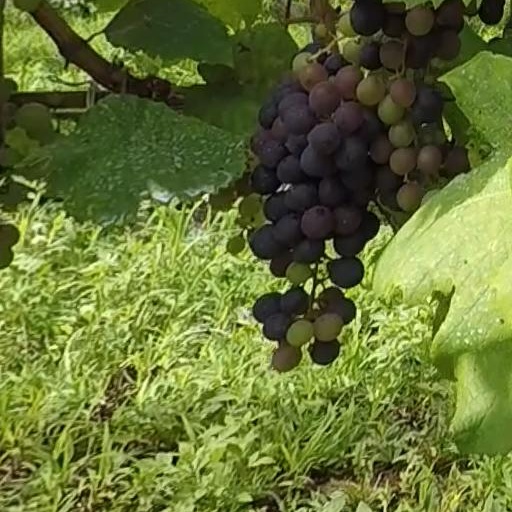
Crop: grape